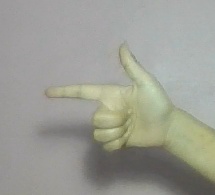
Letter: yaa